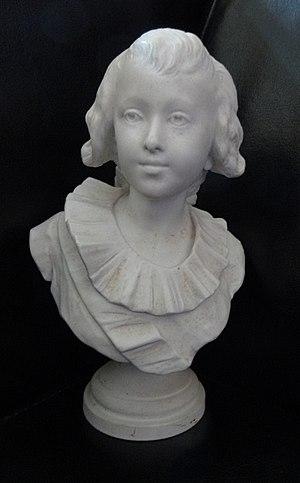
Buste d'enfant, biscuit signé Gustave Deloye (1838-1899), édité par Paul ou Henri Milet. Marque «
Jean-Baptiste Gustave Deloye, né le 30 avril 1838 à Sedan et mort le 17 février 1899 à Paris, est un sculpteur et médailleur français.